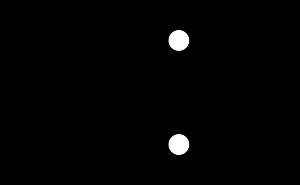
Une bascule est un circuit logique capable, dans certaines circonstances, de maintenir les valeurs de ses sorties malgré les changements de valeurs d'entrées, c'est-à-dire comportant un état « mémoire ». Il s'agit de l'élément qui permet le passage de la logique combinatoire à la logique séquentielle.